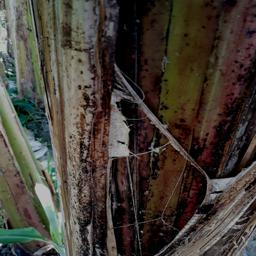
Label: PSEUDOSTEM WEEVIL